Describe the emotion expressed in this image:  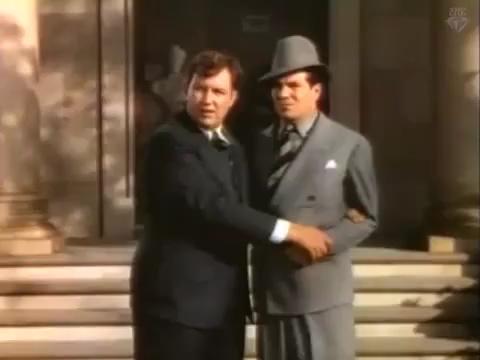
This person displays Suffering, valence and arousal with low intensity.